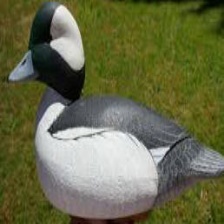
Species: BUFFLEHEAD
Scientific name: BUCEPHALA ALBEOLA
ImageNet parent category: drake